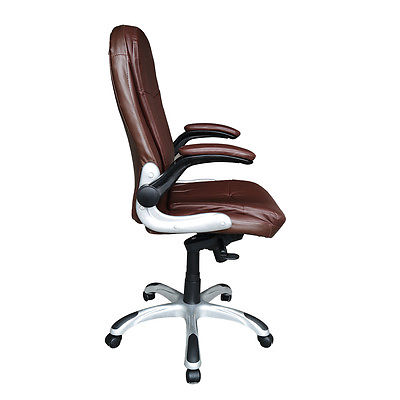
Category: chair